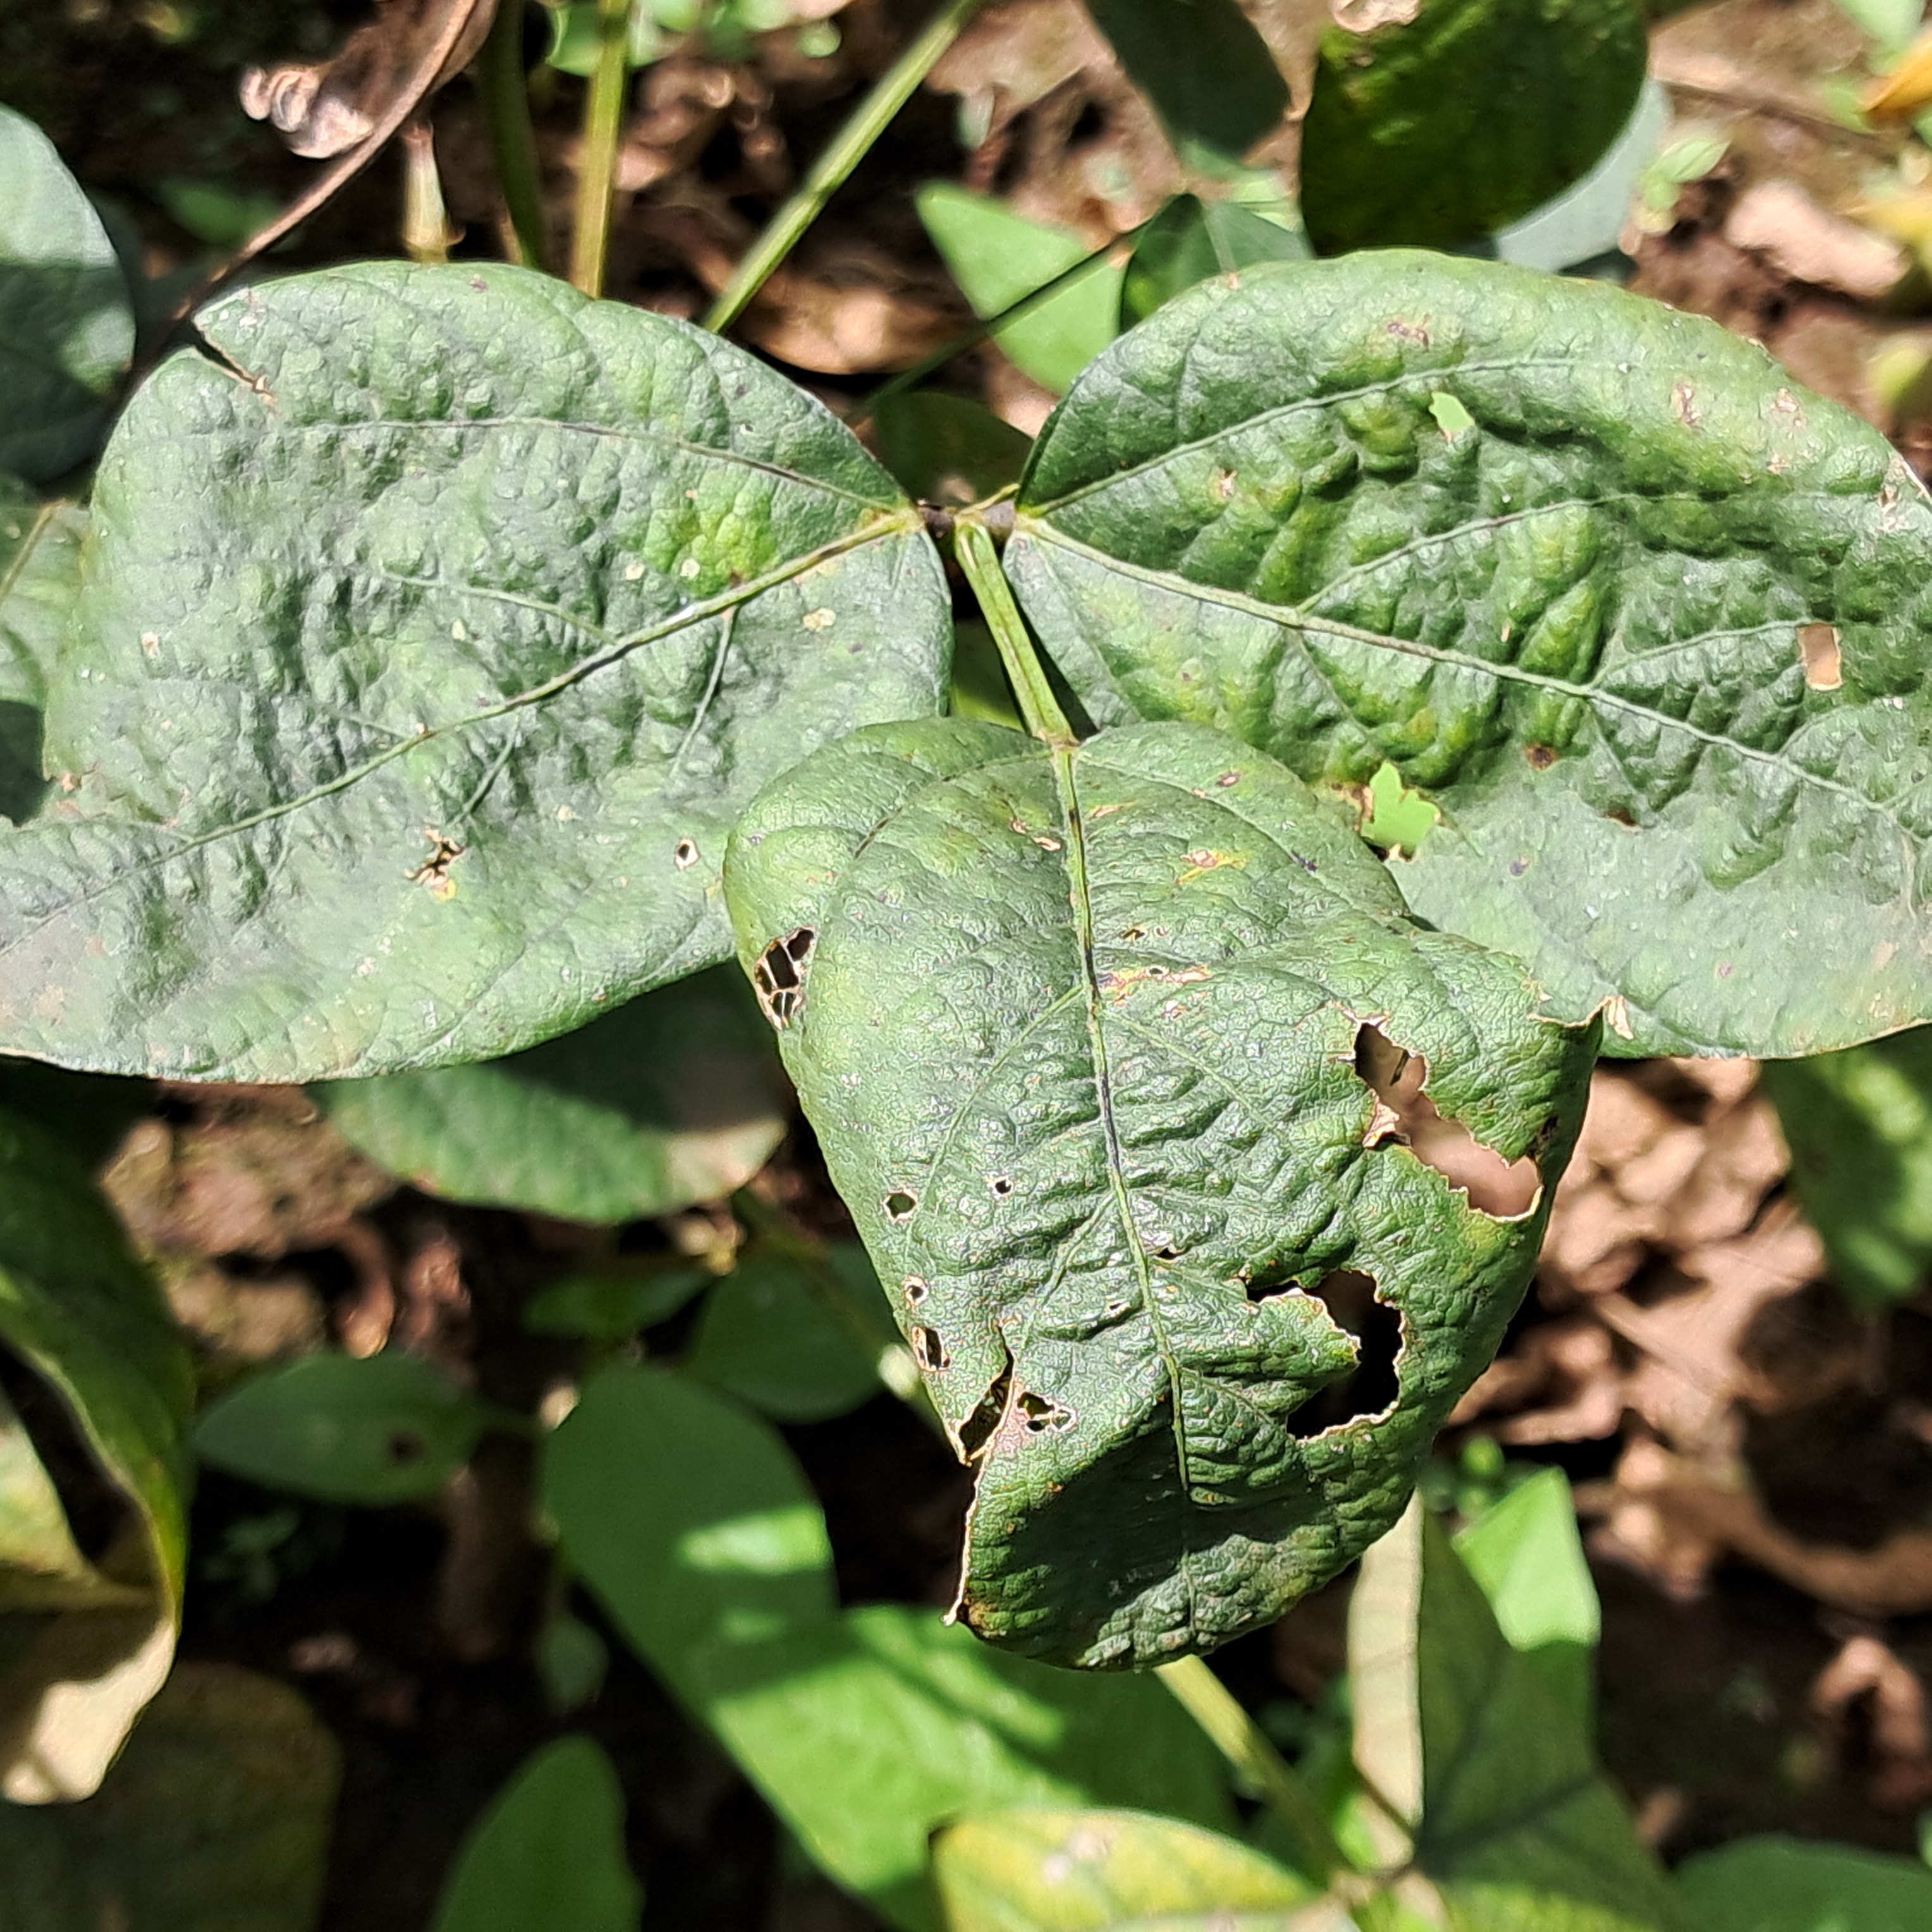
Label: Mosaic